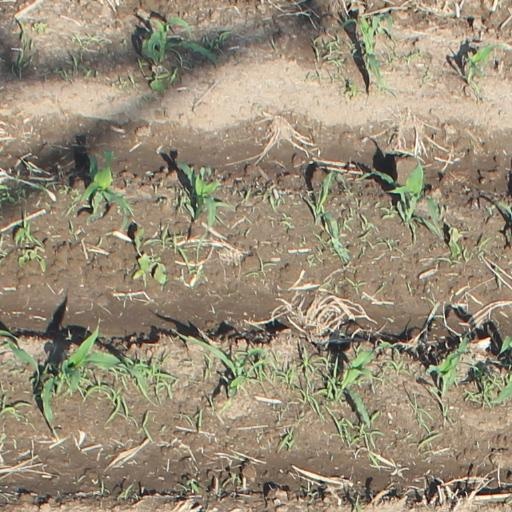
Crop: maize; corn